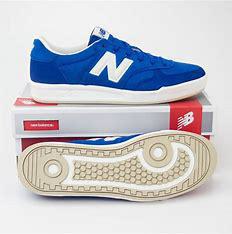
Brand: New
Model: Balance New Balance 300 Series